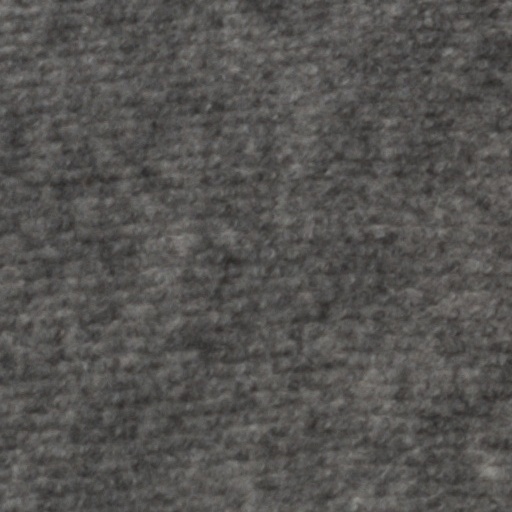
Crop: wheat